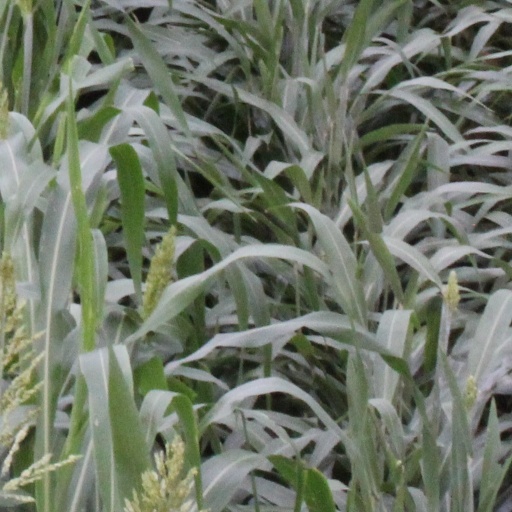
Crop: sorghum